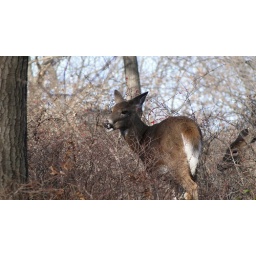
Deer in the wilderness - bear mountain